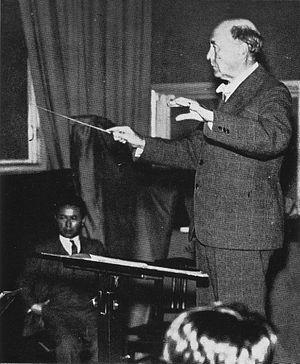
Felix Weingartner, Edler von Münzberg est un chef d'orchestre autrichien mais aussi un compositeur néoromantique, pianiste et écrivain.